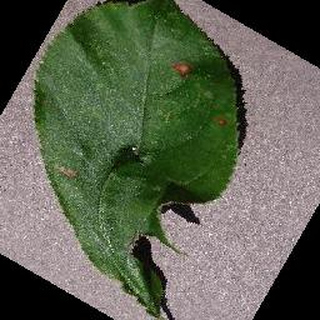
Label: apple_black_rot